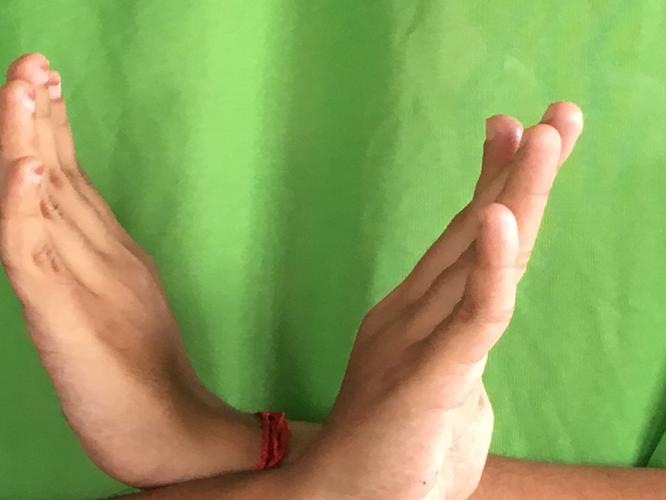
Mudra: Swastikam
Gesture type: double_hand